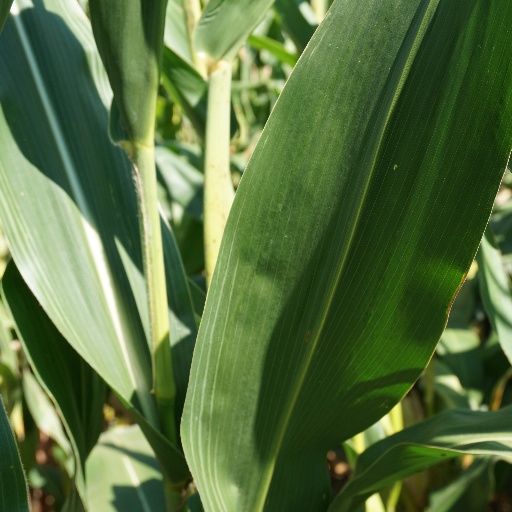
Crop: maize; corn